Sagayan

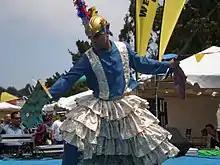
A man performing Sagayan at the 14th Annual Fil-Am Friendship Celebration at Daly City, California

Sagayan is a Philippine war dance performed by Maguindanao, Maranao, and Iranun depicting in dramatic fashion the steps their hero, Prince Bantugan, took upon wearing his armaments, the war he fought in and his subsequent victory afterwards. Performers, depicting fierce warriors, would carry shields with shell noisemakers in one hand and a kampilan sword on the other.